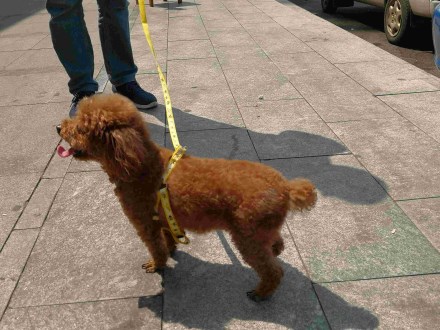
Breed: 2925-n000114-toy_poodle